Murder of April Tinsley

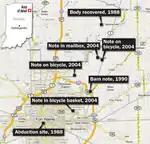
Map of Allen County, Indiana, depicting locations of Tinsley's abduction, her body discovery, and the notes left by her murderer between 1990 and 2004

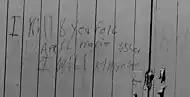
The message discovered in St. Joseph Township in May 1990 referencing Tinsley's death

On May 21, 1990, police found a message on a St. Joseph Township barn reading, "I kill 8 year old April Marie Tisley," and "did you find the other shoe haha I will kill again." The message was written with crayons that were found near the barn. Investigators initially believed it could be connected to the murder of 7-year-old Sarah Jean Bowker, whose body was found on June 14, 1990, in Fort Wayne. Local and state police formed a homicide team in April 1991 to investigate Tinsley and Bowker's cases. On August 7, 1991, the FBI's Behavioral Science Unit determined that, although Tinsley and Bowker's cases were similar, they were ultimately unrelated.